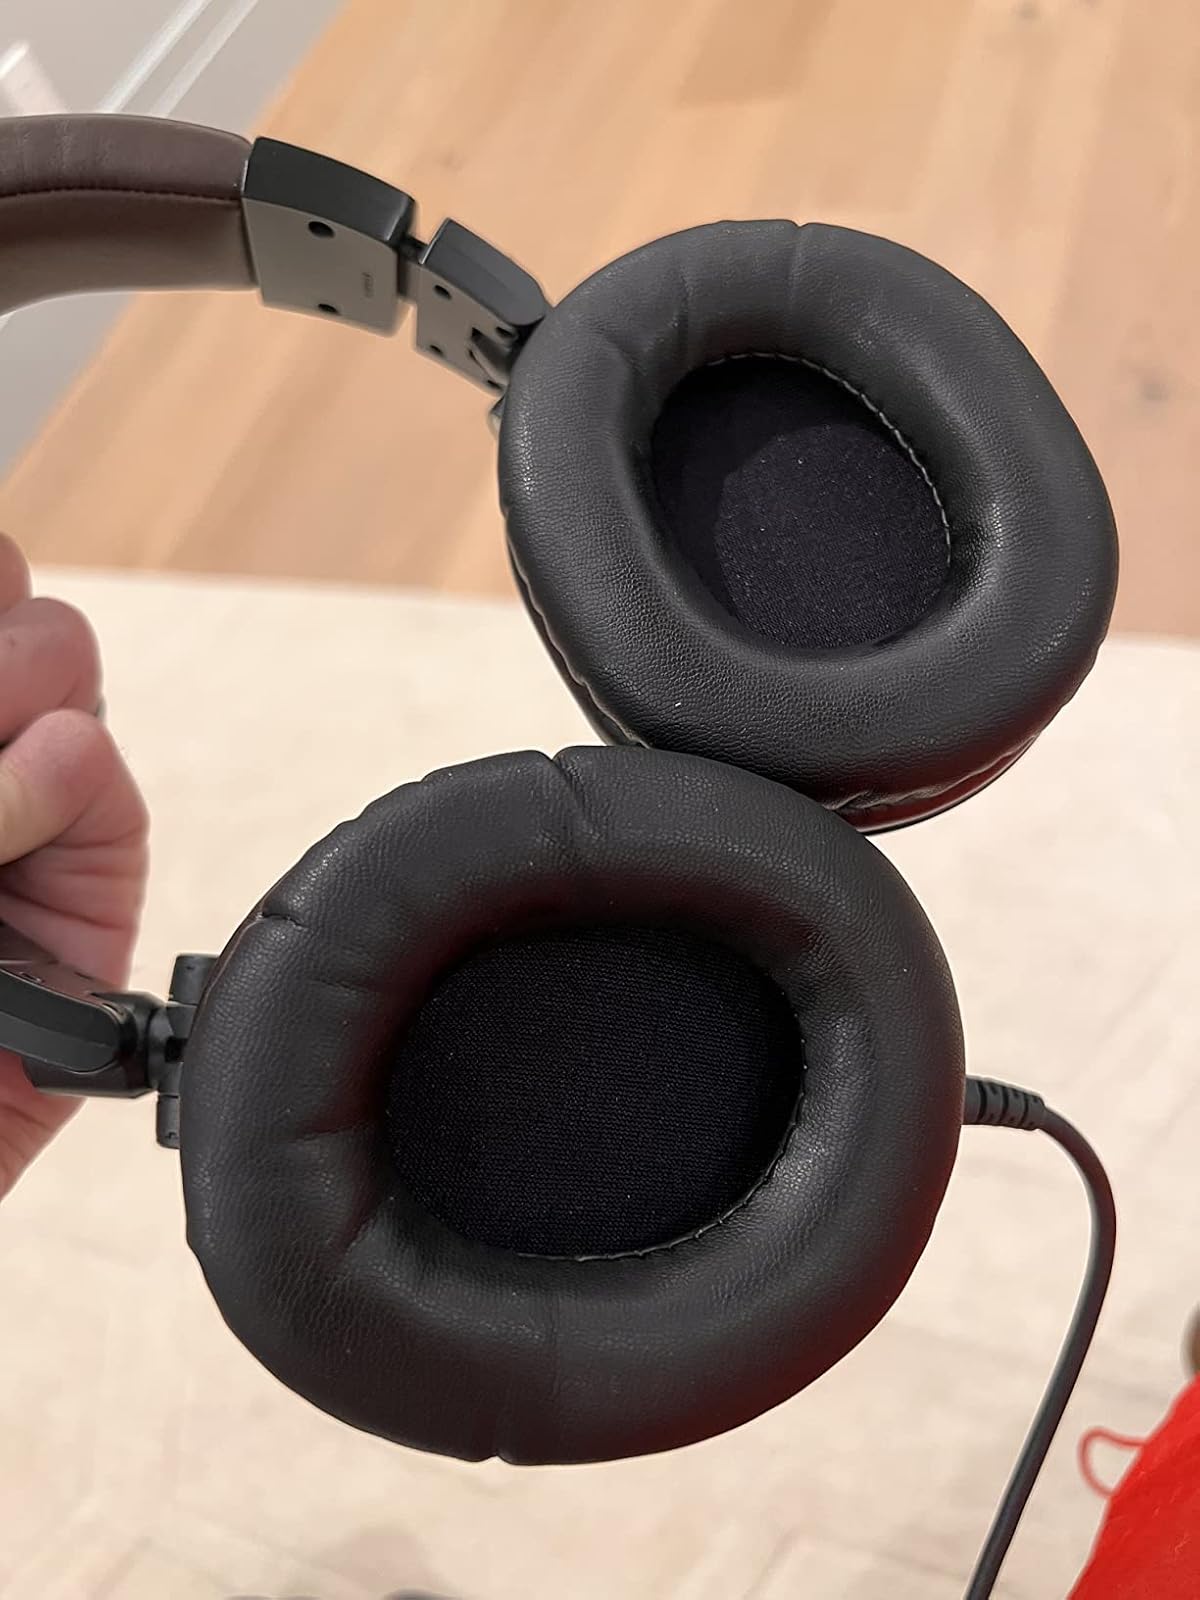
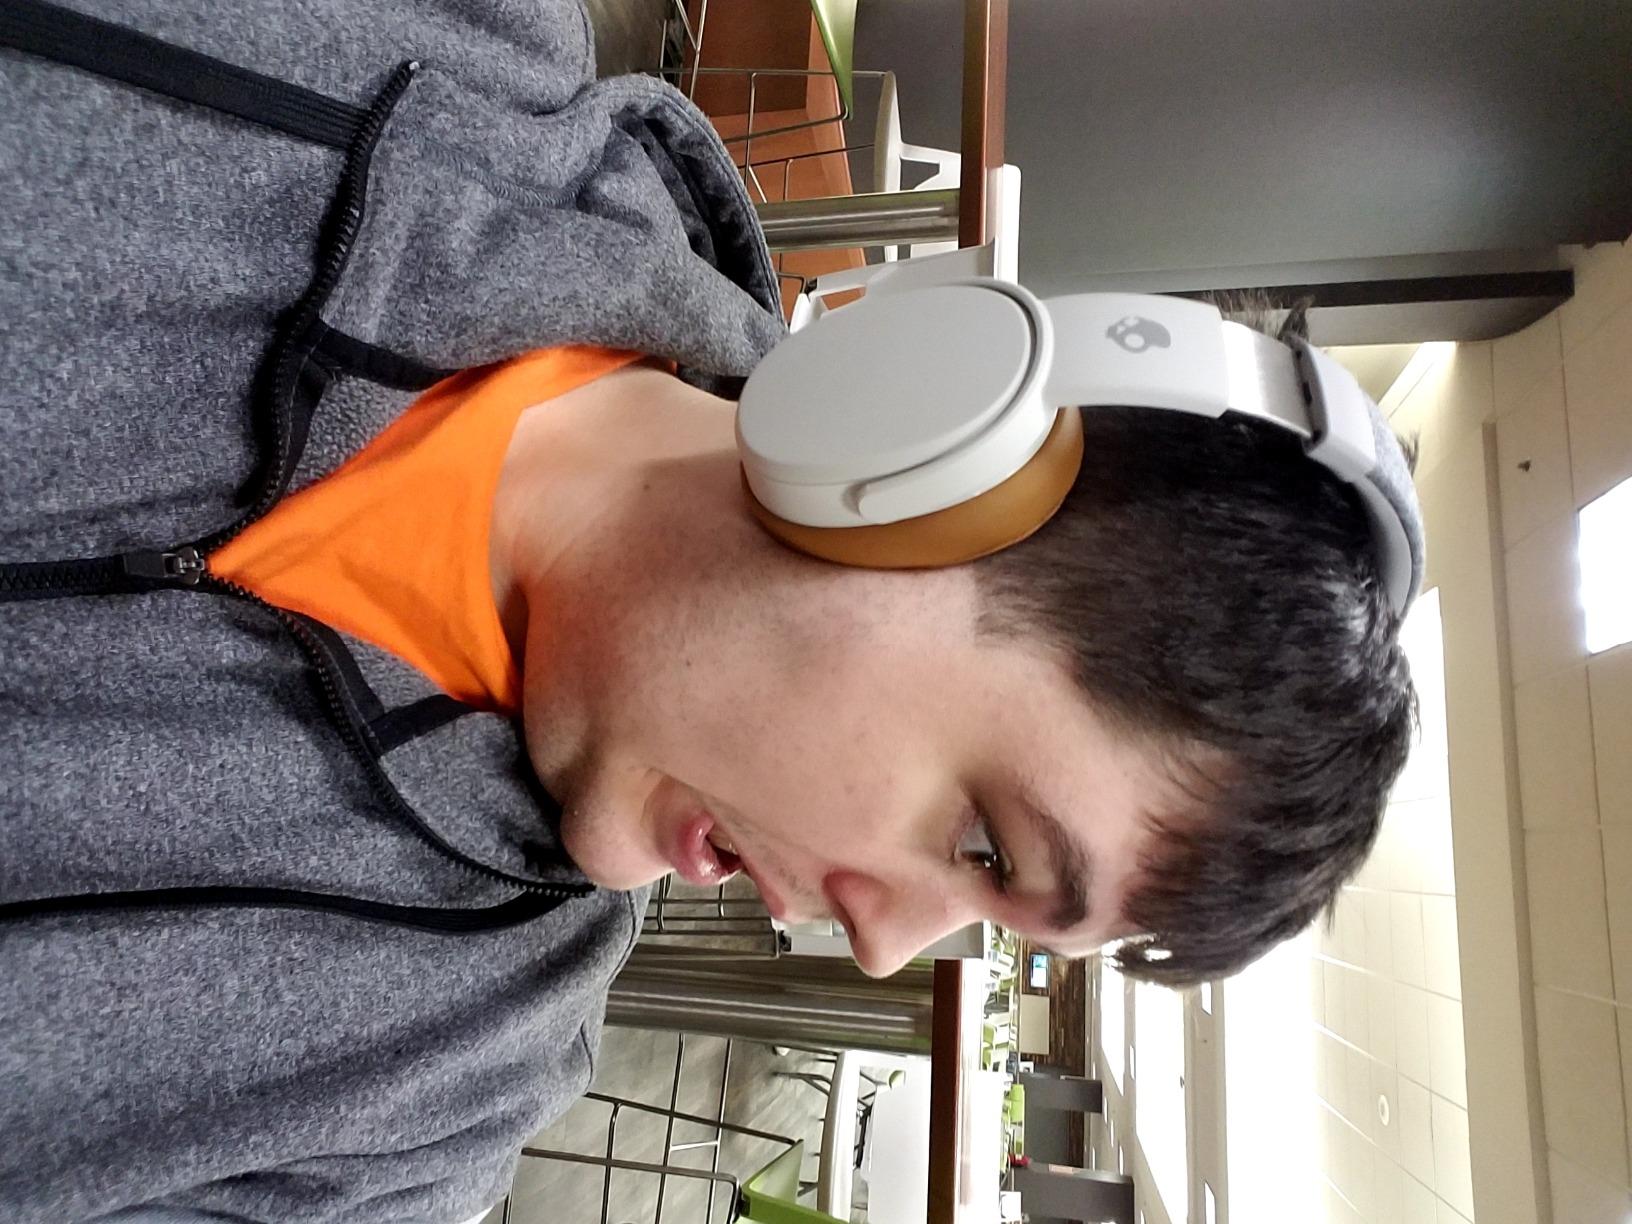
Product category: headphones
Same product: no